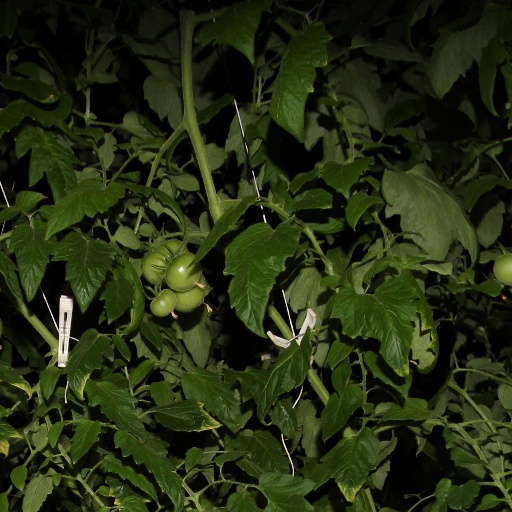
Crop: tomato